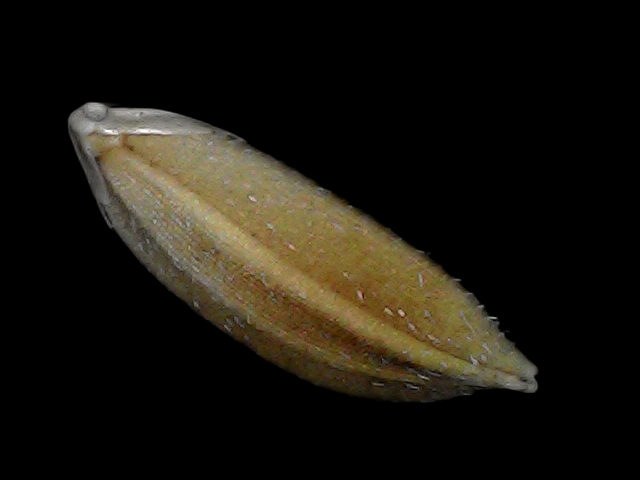
Rice variety: Bd91